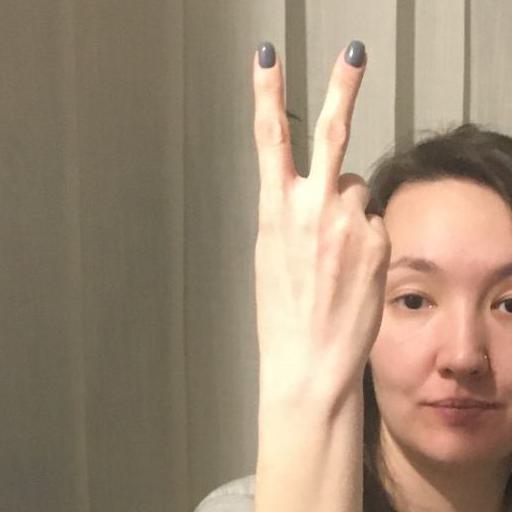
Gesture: peace_inverted